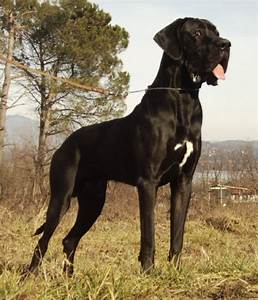
Label: cane